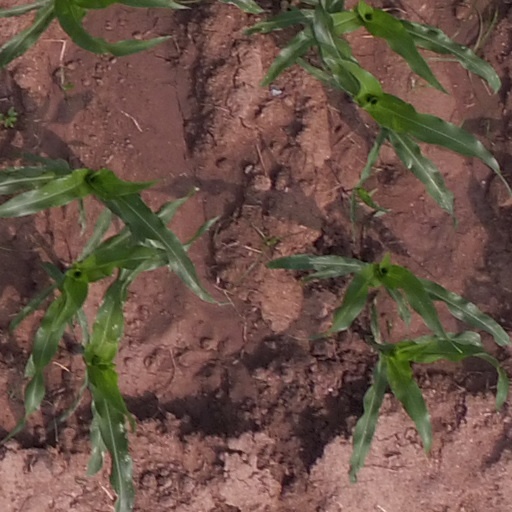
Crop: maize; corn